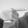
ASL letter: G